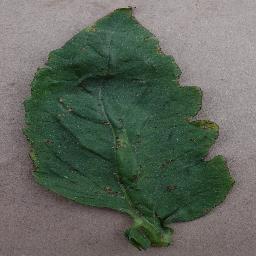
Label: Tomato___Bacterial_spot